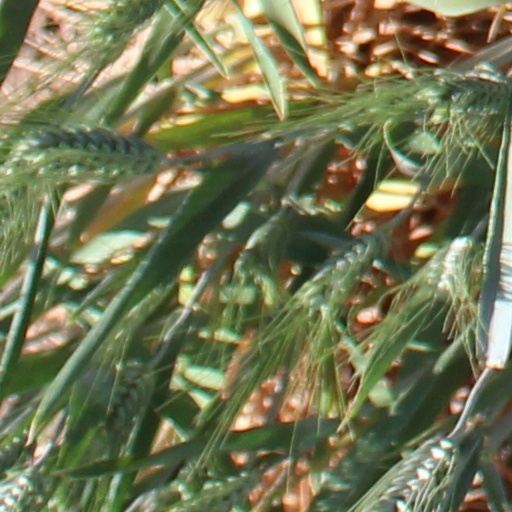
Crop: wheat